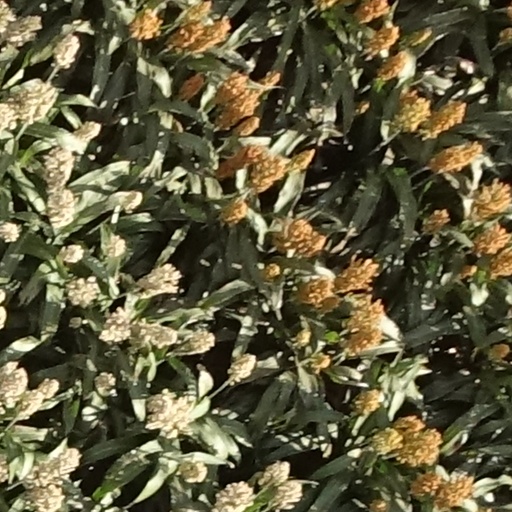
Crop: sorghum